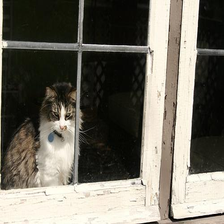
Species: cat
Breed: Maine Coon